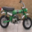
Label: motorcycle